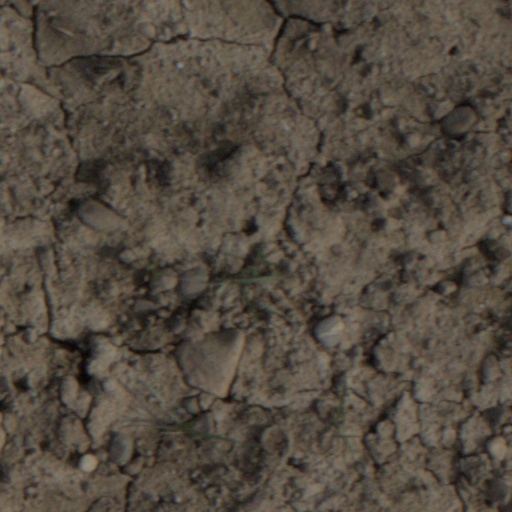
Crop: wheat